The Cocoanuts

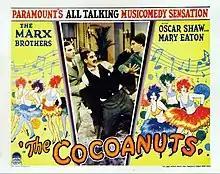
Lobby card

Principal photography began on Monday, February 4, 1929, at Paramount’s Astoria studio. The Marx Brothers shot their contributions during the day. At night, they traveled to the 44th Street Theatre, where they were concurrently performing the 1928 Broadway musical "Animal Crackers".